Reichsoberhandelsgericht

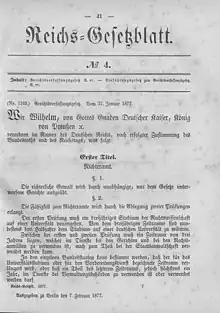
The ", part of the of 1871, in the

Before the " of 1878 entered into force on 1 October 1879, the had to conclude its position as a German supreme court on 30 September 1879. On 1 October 1879, the was succeeded by the .